Pavel Milyukov

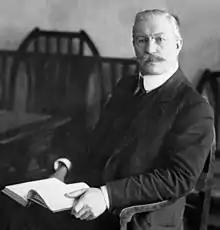
Pavel Milyukov c. 1917

In the mass discontent following the July Days, mainly about Ukrainian autonomy, the Russian populace grew highly skeptical of the Provisional Government's abilities to alleviate the economic distress and social resentment among the lower classes; the word 'provisional' did not command respect. The crowd tired of war and hunger demanded a "peace without annexations or contributions". Milyukov described the situation in Russia in late July as, "Chaos in the army, chaos in foreign policy, chaos in industry and chaos in the nationalist questions". Lavr Kornilov, appointed commander-in-chief of the Russian army in July 1917, considered the Petrograd Soviet responsible for the breakdown in the military in recent times, and believed that the Russian Provisional Government lacked the power and confidence to dissolve the Petrograd Soviet. Following several ambiguous correspondences between Kornilov and Alexander Kerensky, Kornilov commanded an assault on the Petrograd Soviet.